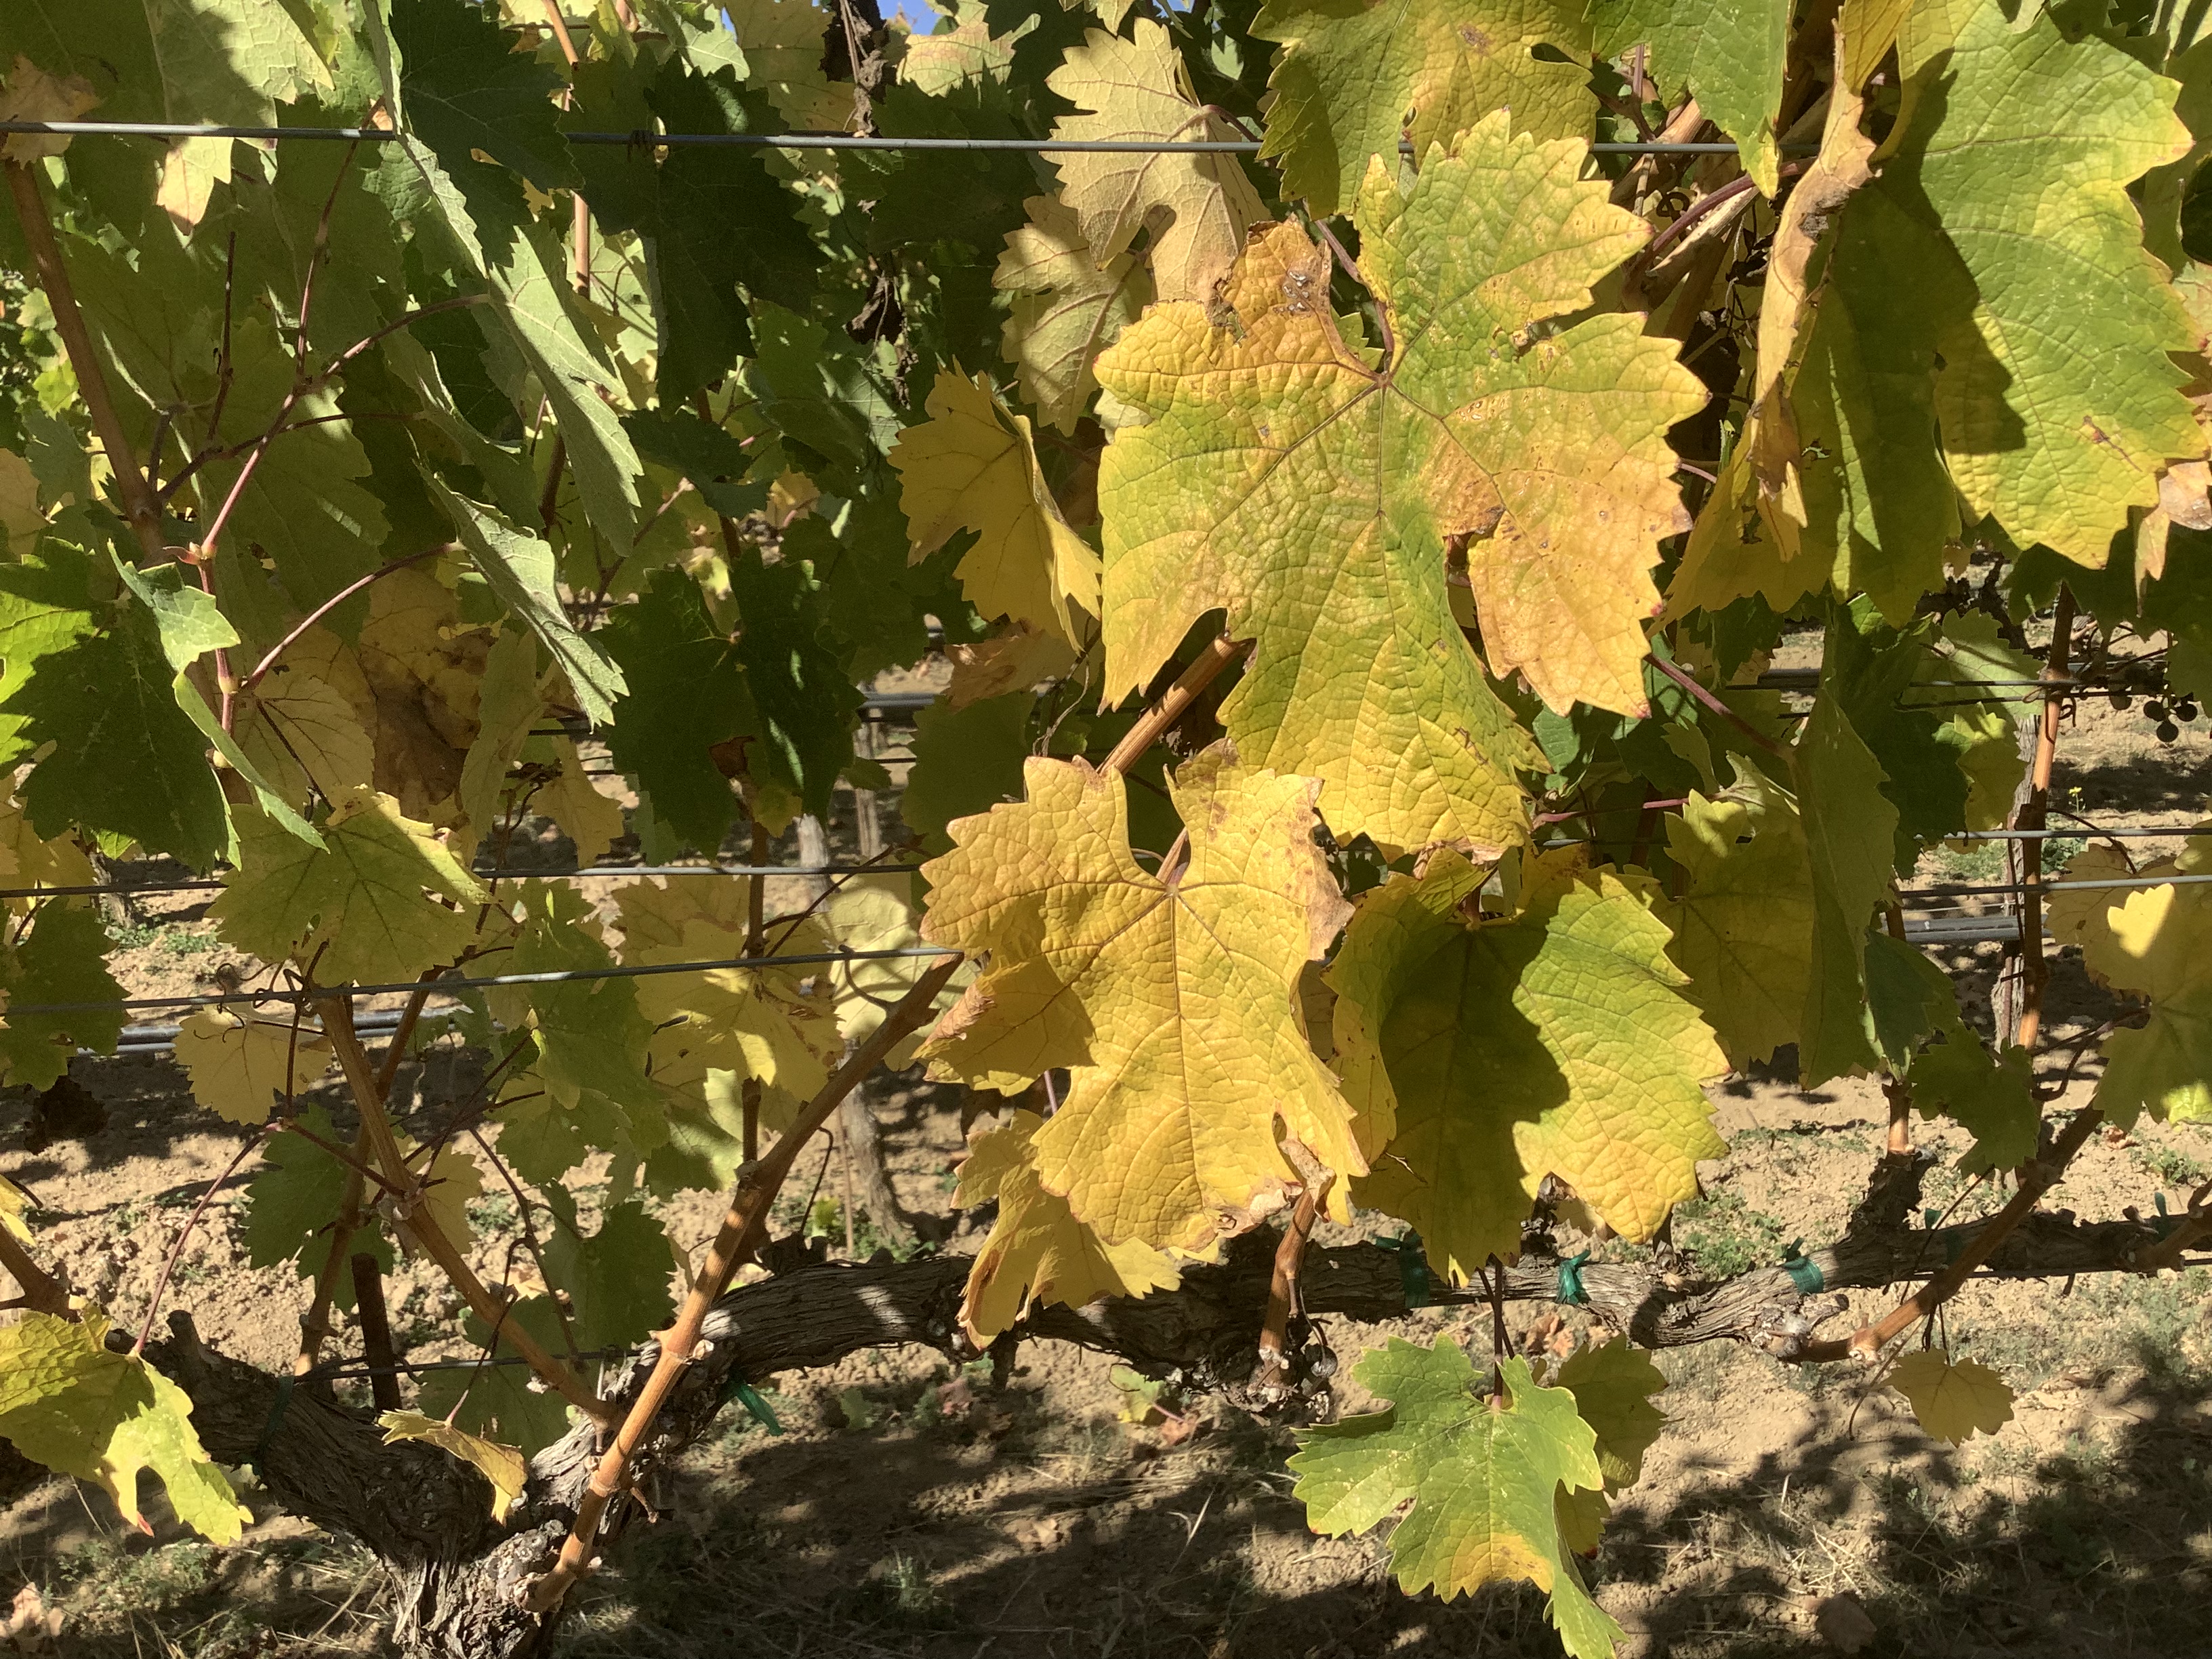
Label: No Virus